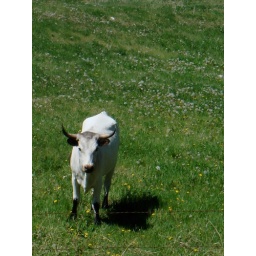
Longhorns in the field down the road - Hazel is especially enamoured by these guys!